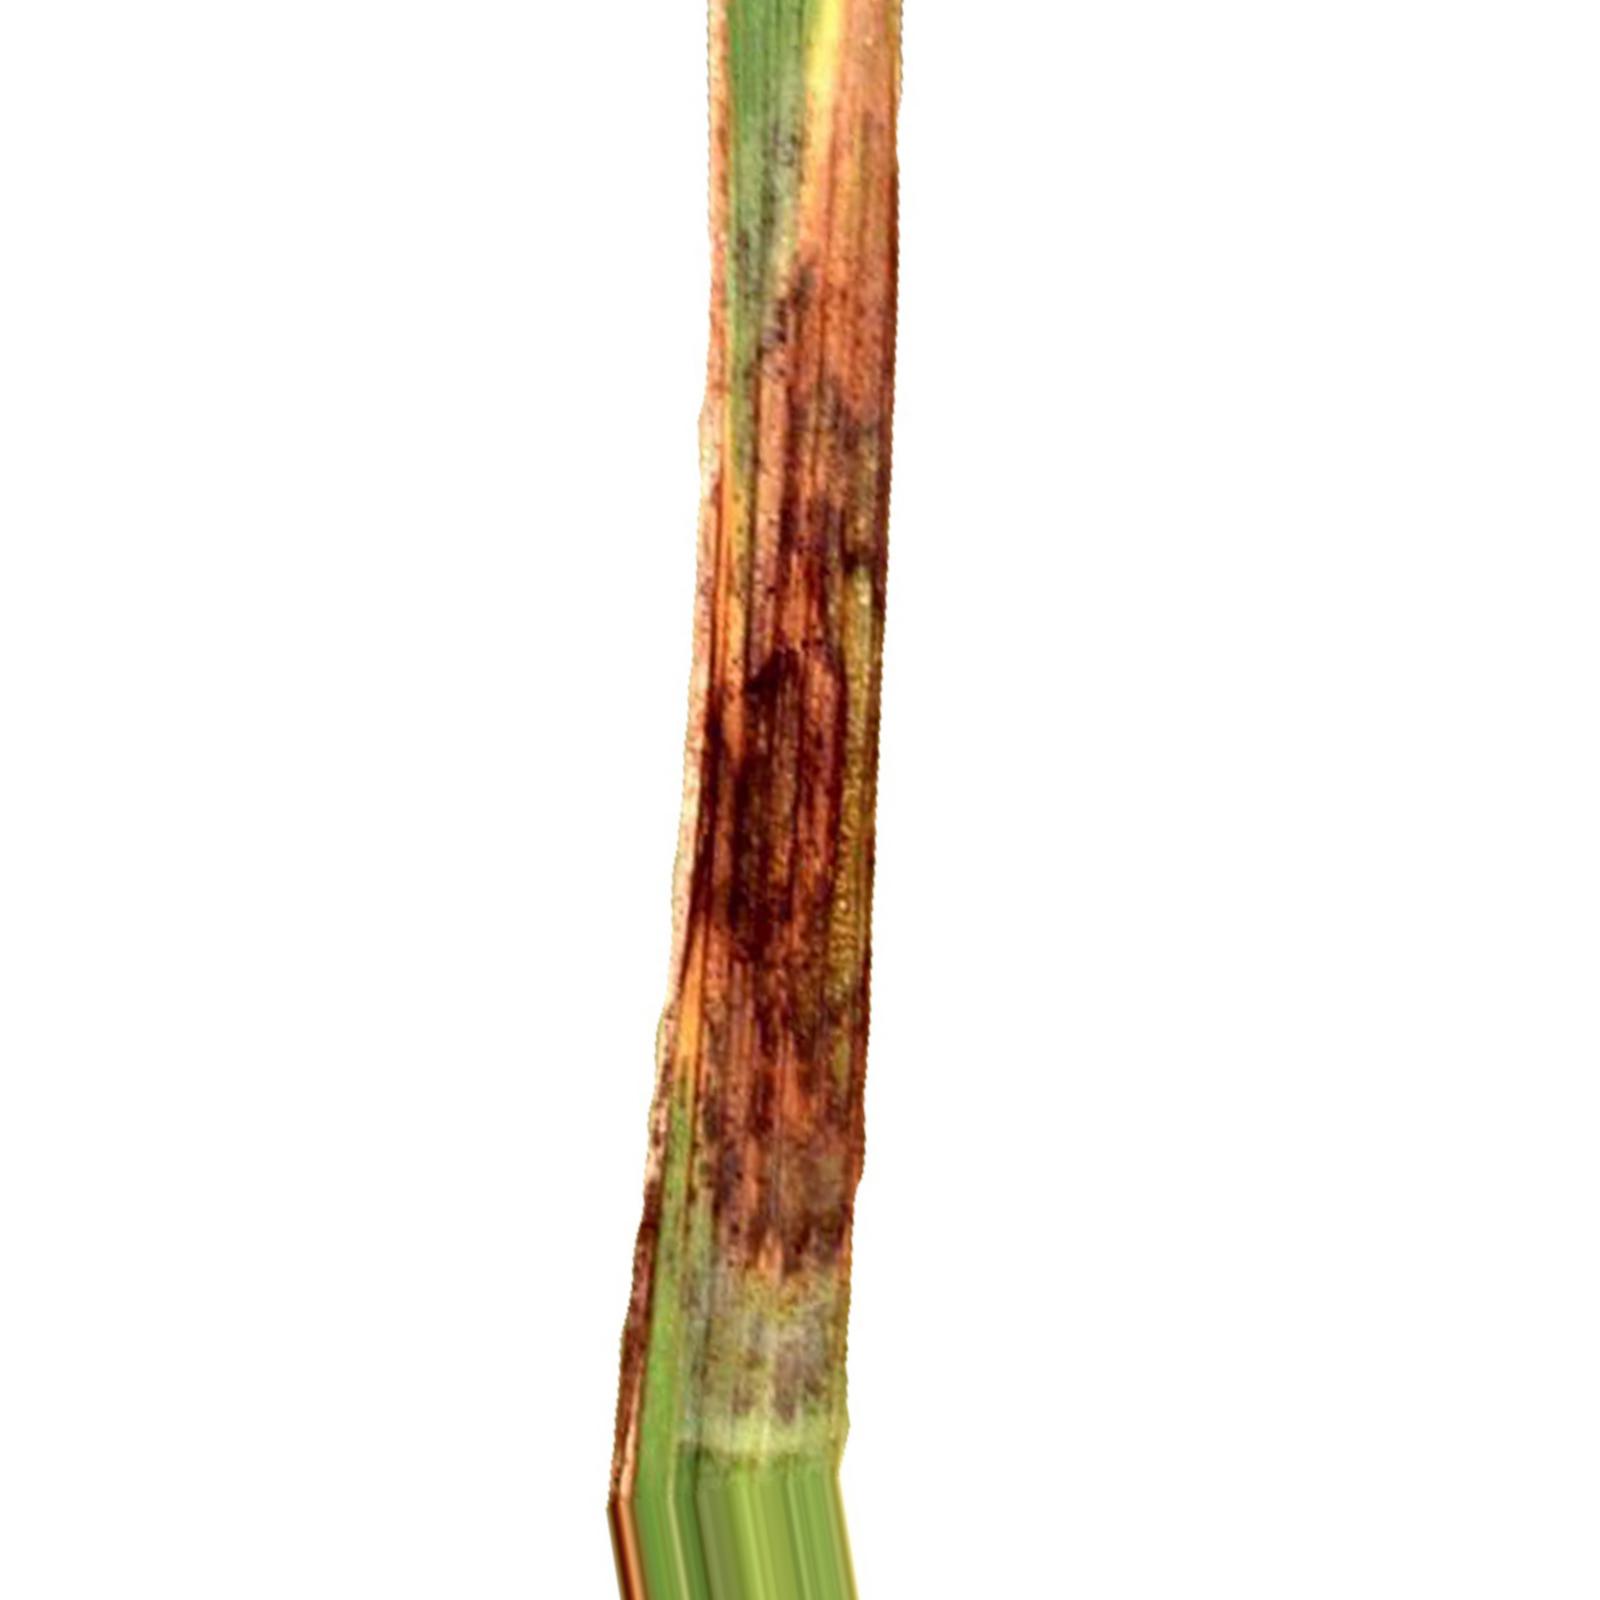
Nhãn: Bệnh Cháy lá ( Leaf scald )